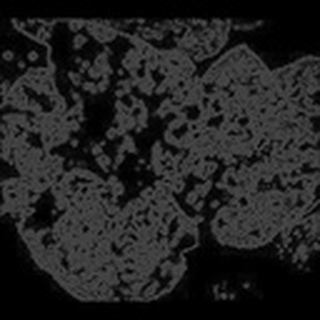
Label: cotton_powdery_mildew